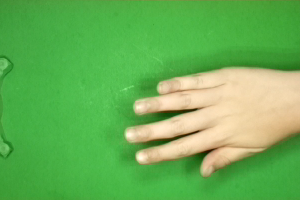
Label: paper